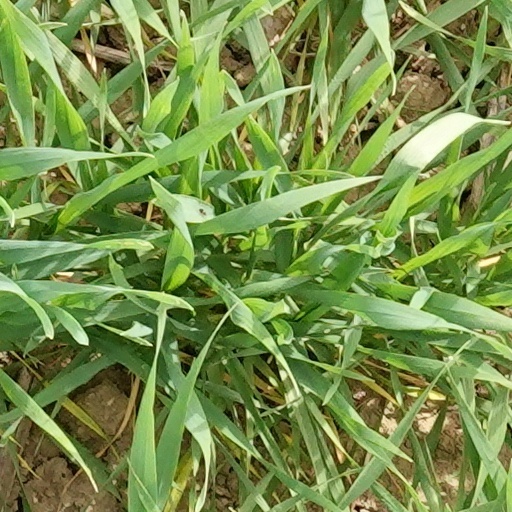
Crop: wheat